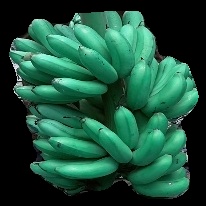
Variety: rasbale
Grade: grade1